1915 Galveston hurricane

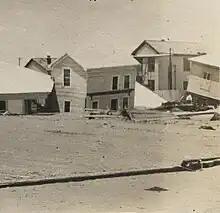
Disheveled and uneven houses atop a layer of sand

Houses closest to the Gulf coast, many of weak structural integrity, saw the severest impacts from the storm. All homes near the Seawall Boulevard east of 20th Street were destroyed. The rough seas eroded the underlying sand beneath buildings, causing their collapse. Other structures along the coast were also destroyed, including bath houses, fishing piers, and pavilions. Along Tremont Street, beach resort structures and a casino were destroyed, primarily by stones torn loose from the seawall's riprap. A 20-block length of Seawall Boulevard was destroyed by this erosion. Pavement along the road was destroyed between 6th and 18th Streets. However, the seawall itself largely held intact, with structural damage limited to two chips near 39th Street where a four-masted schooner, the "Crockett", dragged two anchors into the wall. The ship lodged onto the wall during the storm, resulting in the "Crockett" disintegration with debris spread across Galveston's West End. The force of the waves dislodged granite blocks and carried them into the city streets. A six-block-long stretch of street railway was destroyed. Although the seawall was designed with a interior sand buffer sloping upwards to the city, only small patches were augmented by a surface layer of soil or sod. This allowed additional erosion behind the seawall, damaging 200 homes, of which most were declared uninhabitable and some destroyed. Southeastern parts of Galveston were covered by of sand.